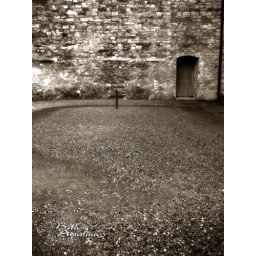
The cross is a sign where the prisoner's execution was taking place in Kilmanhaim Gaol Dublin.